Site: brandenburg
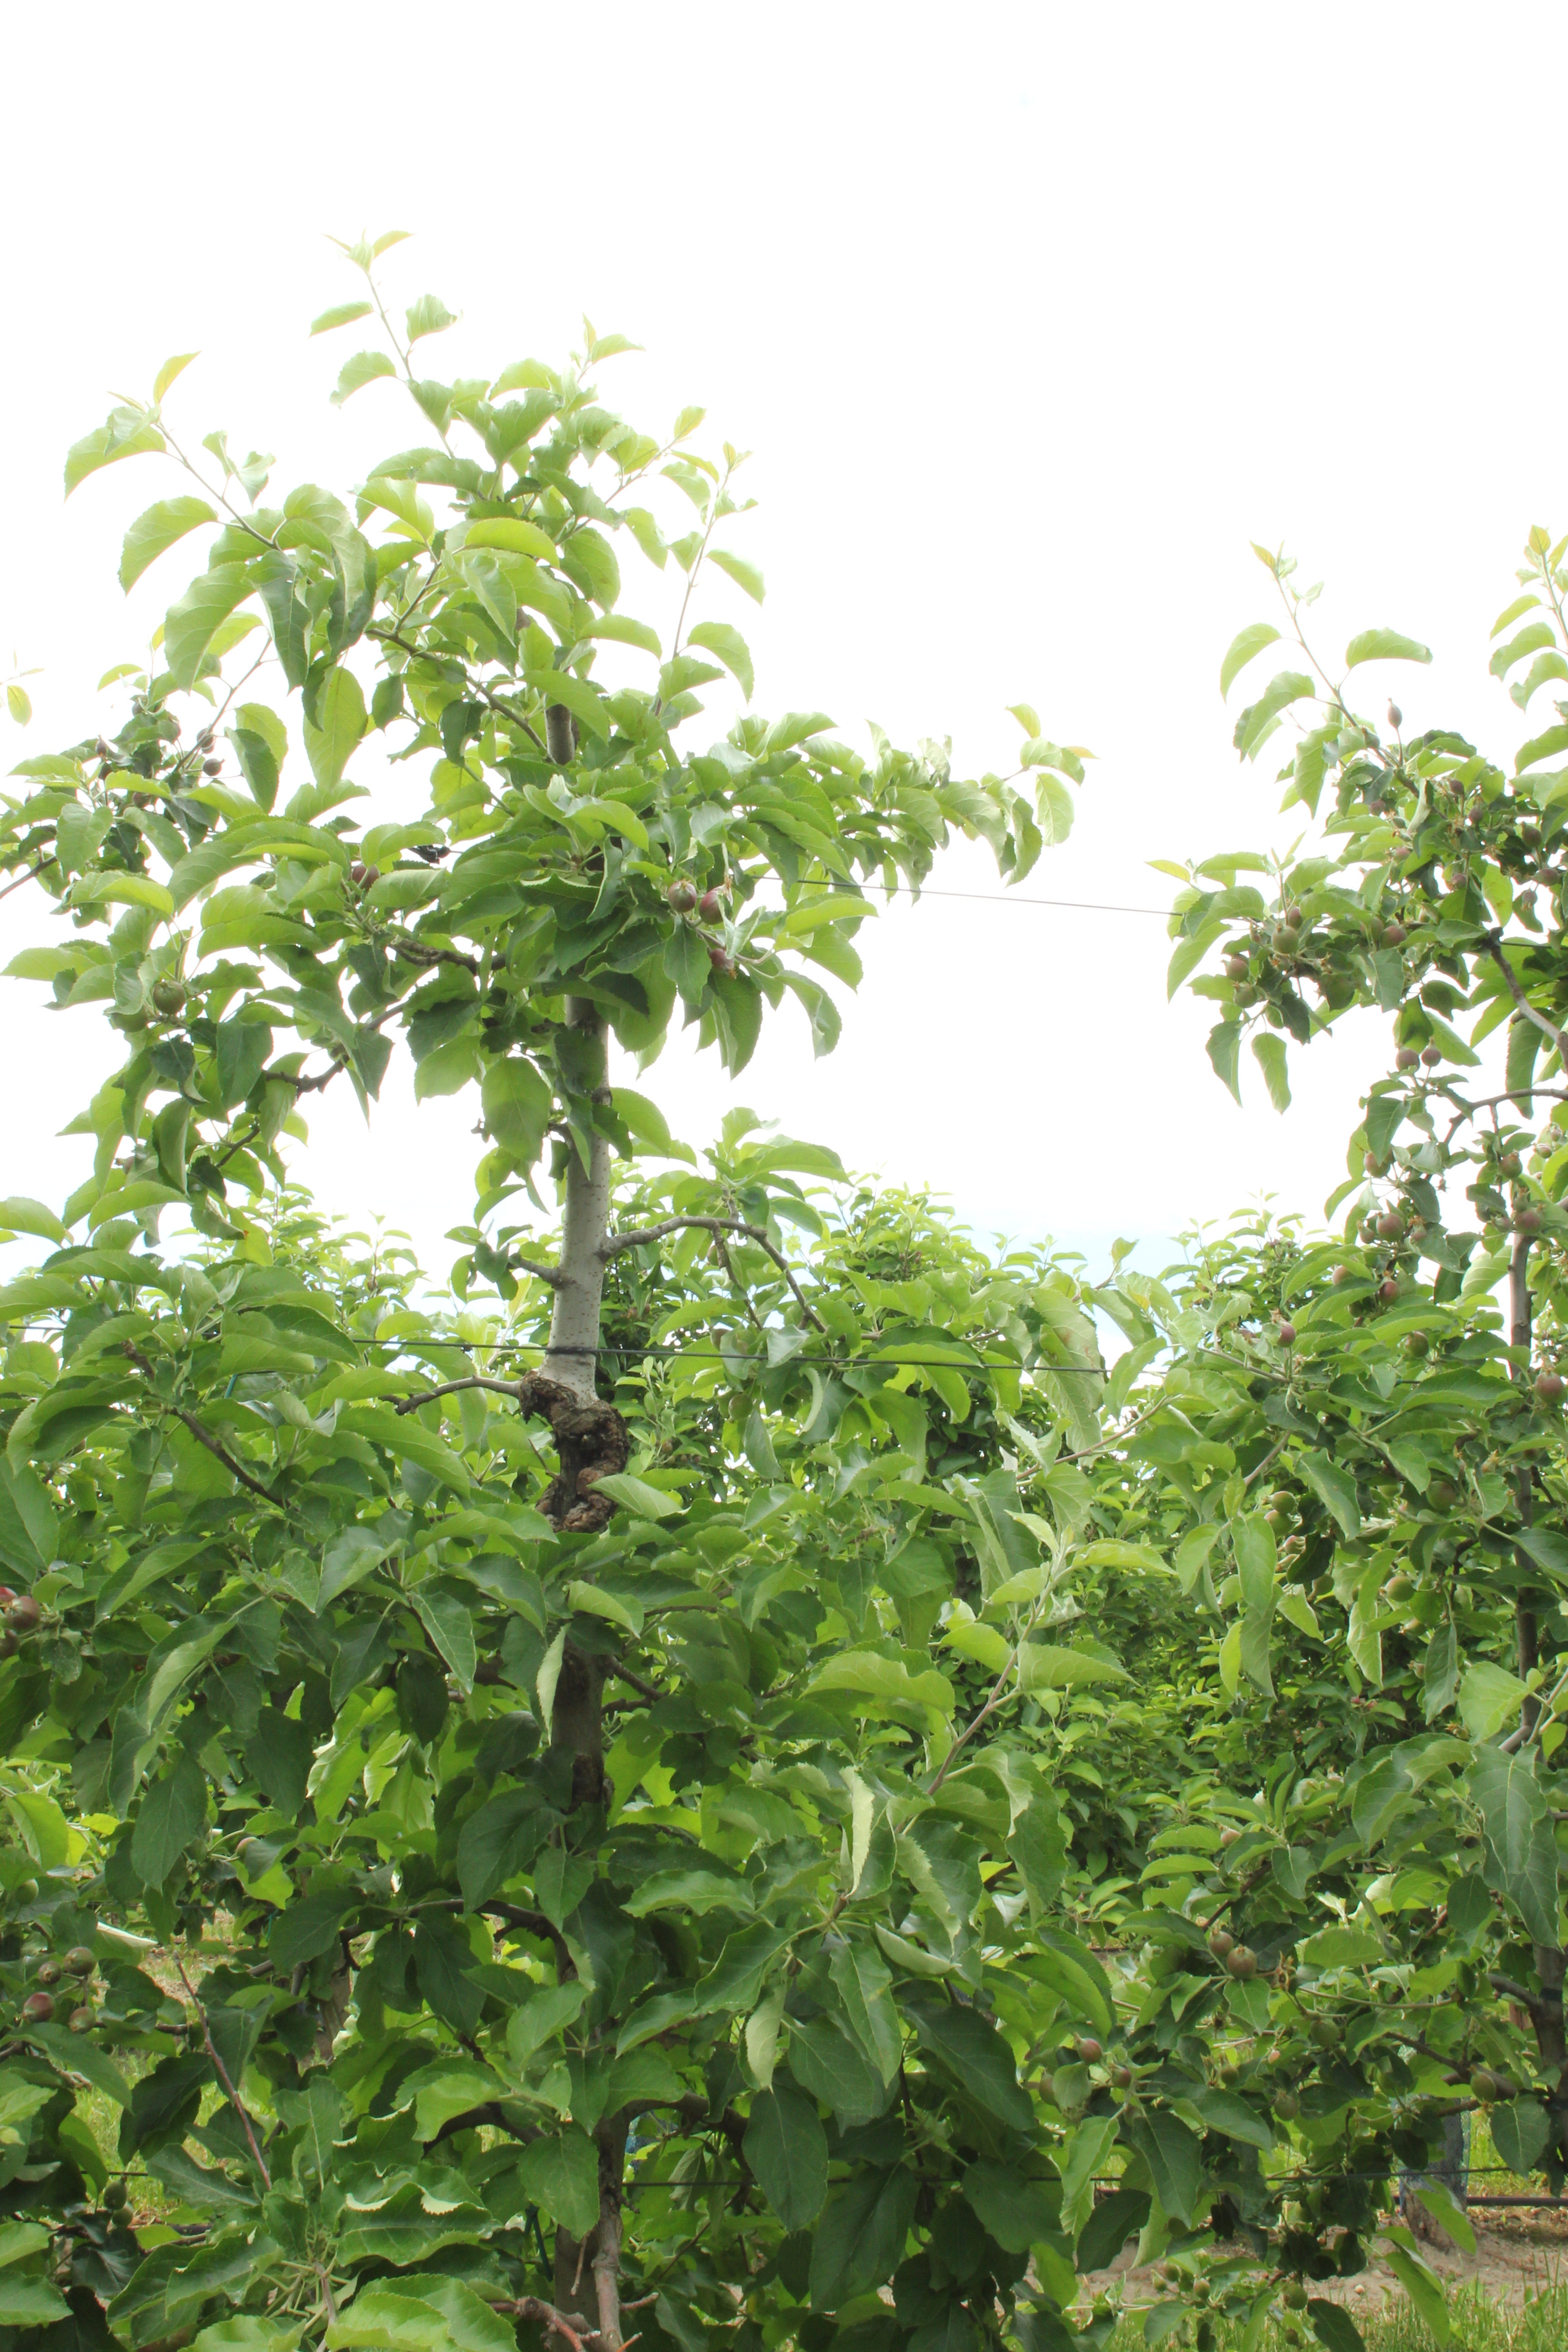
Growth stage (BBCH 72): Development of fruit